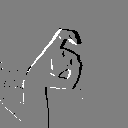
ASL letter: x